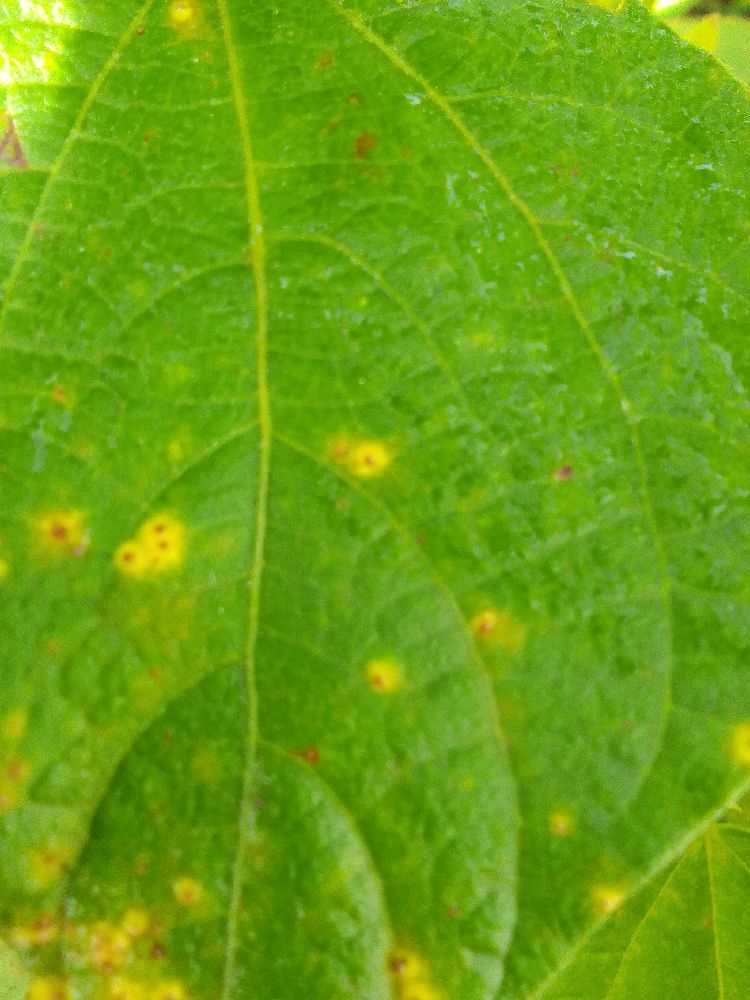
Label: rust